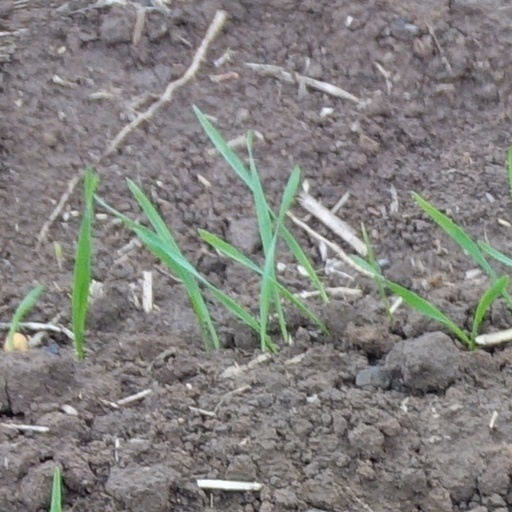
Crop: wheat